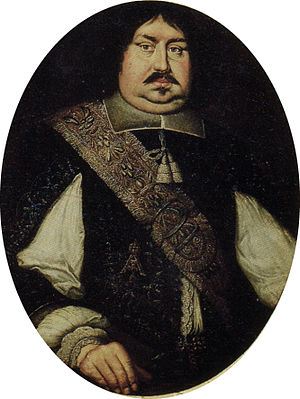
Johan af Slesvig-Holsten-Gottorp
Johan af Slesvig-Holsten-Gottorp, kaldet Biskop Hans, var et medlem af fyrstehuset Slesvig-Holsten-Gottorp, der som Johan 10. var protestantisk fyrstbiskop af Lübeck fra 1634 til 1655.